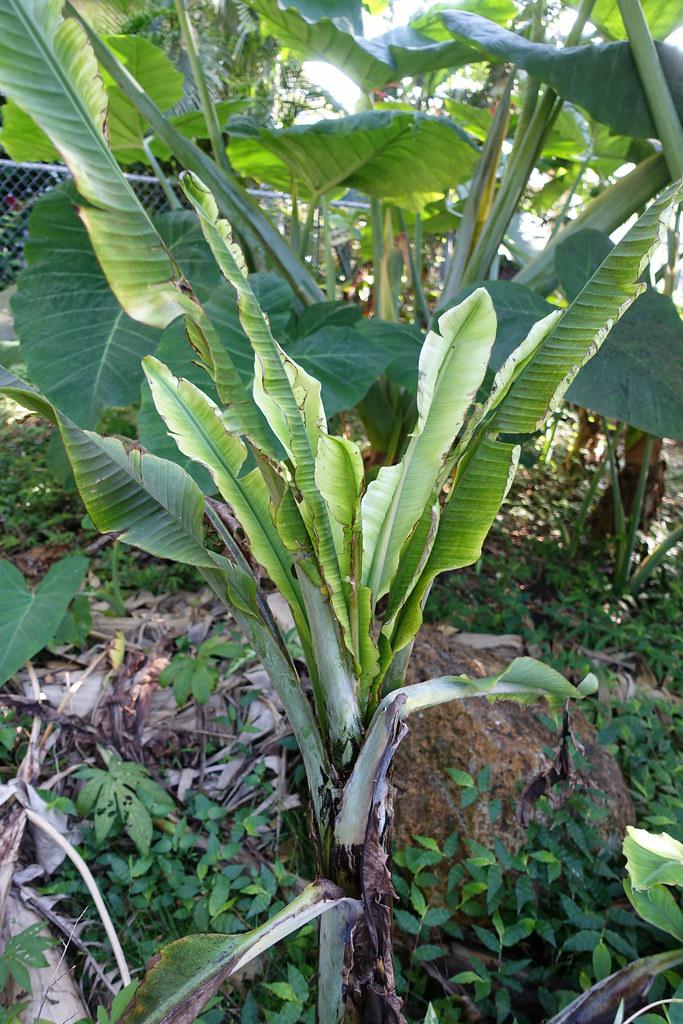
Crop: unknown
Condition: banana_banana_bunchy_top